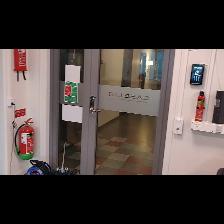
Label: NonHuman